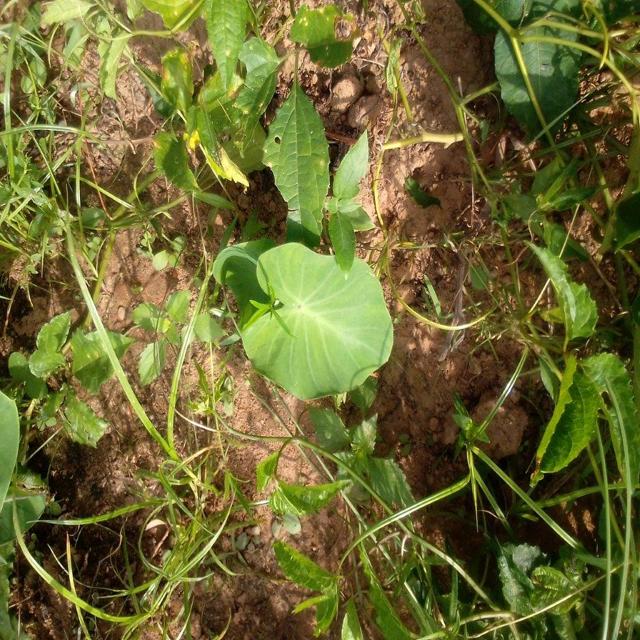
Label: Healthy